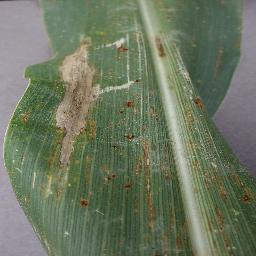
Label: Corn_(Maize)___Northern_Leaf_Blight